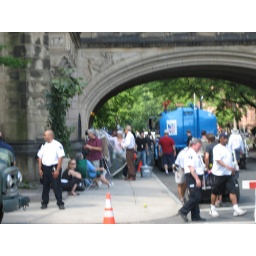
Hard to tell, but the guy in the brown pants and white shirt is Harrison Ford's stunt double.